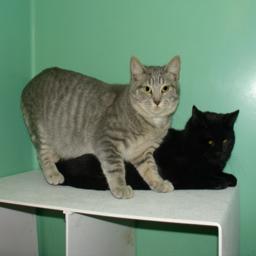
Animal: cats